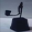
Label: lamp